Field Station: Dinosaurs

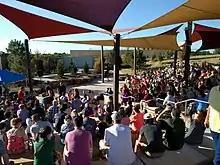
A large crowd await the start of the T-Rex Feeding Frenzy in the amphitheater in Derby

Field Station: Dinosaurs opened up its second location in Derby, Kansas on May 26, 2018. This location features 44 animatronic dinosaurs and more than 40 live shows at several locations in the park throughout the day. A large amphitheatre is the location of the popular 'T-Rex Feeding Frenzy' show that features the 14 foot long T-Rex puppet.